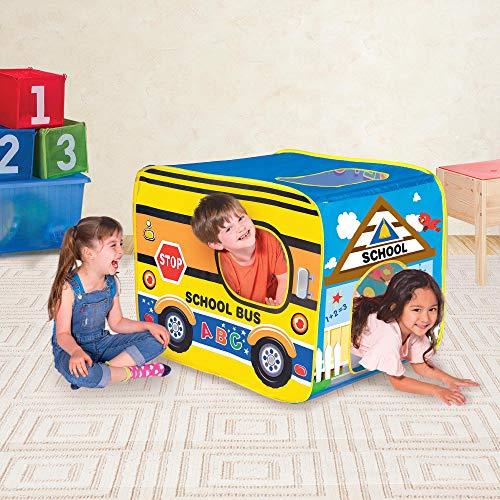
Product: BANZAI My Little School Tent
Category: Toys & Games | Sports & Outdoor Play | Play Tents & Tunnels
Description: Features school bus, outdoor, and indoor classroom scenes.
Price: $24.99
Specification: ProductDimensions:13.5x13.5x1.3inches|ItemWeight:1.26pounds|ShippingWeight:1.26pounds(Viewshippingratesandpolicies)|ASIN:B07PNCKBVF|Itemmodelnumber:13263FR|Manufacturerrecommendedage:3yearsandup